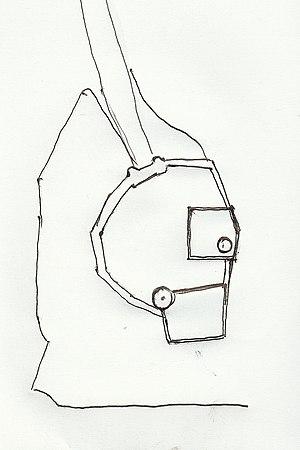
Croquis de la forme visible du ciel du château Saint-Clair de la Chaume.
Le château Saint-Clair est un ancien château fort situé près de la jetée de la Chaume, aux Sables d'Olonne en Vendée. L'élément le plus connu de ce château est la tour d'Arundel, qui supporte le phare de la Chaume. Il a été construit dans l'état actuel vers les XIV-XVe siècles par les princes de Talmont, mais la forteresse est à la base plus ancienne, elle daterait du XIIᵉ siècle.